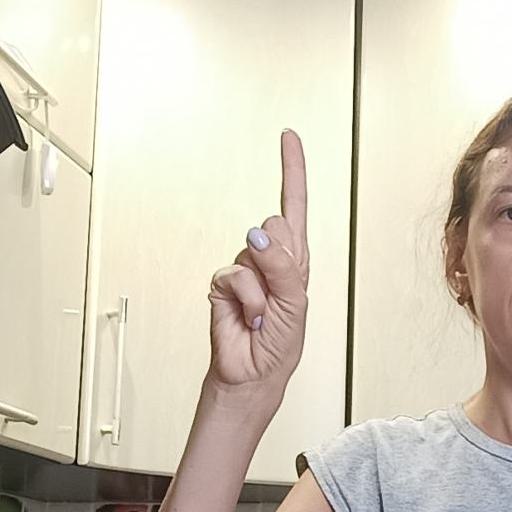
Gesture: one